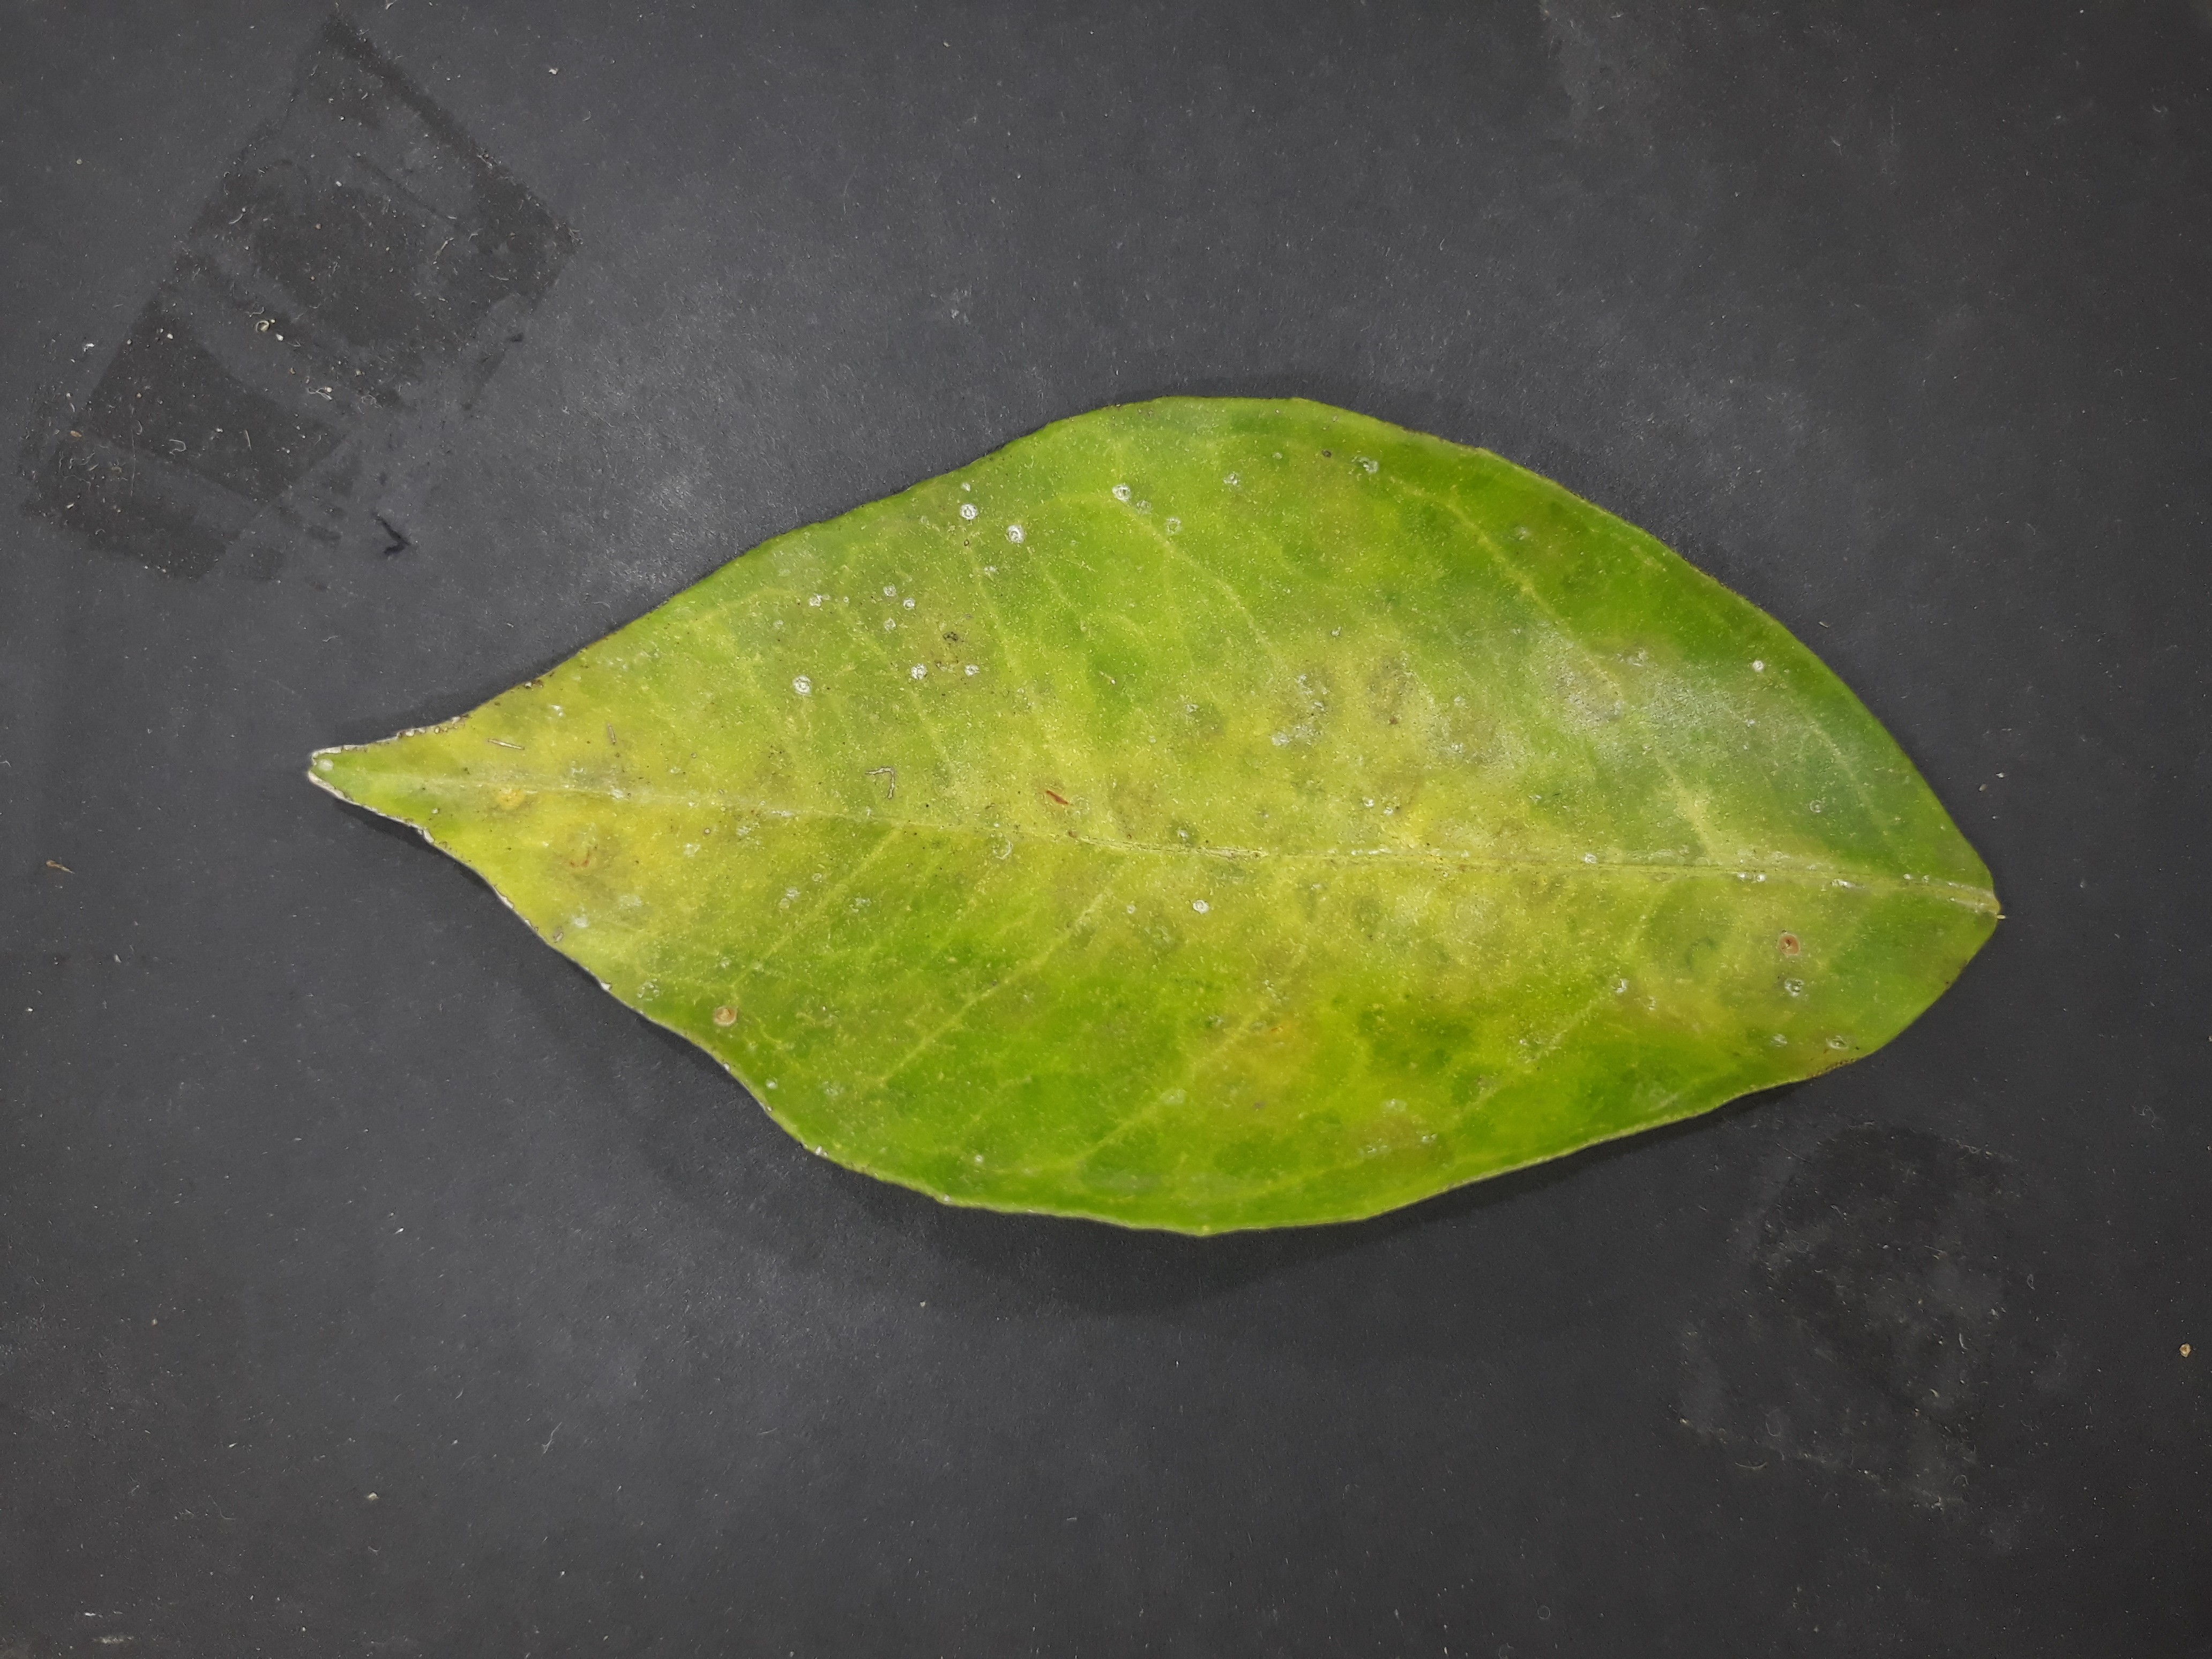
Label: Red_scale_sequelae